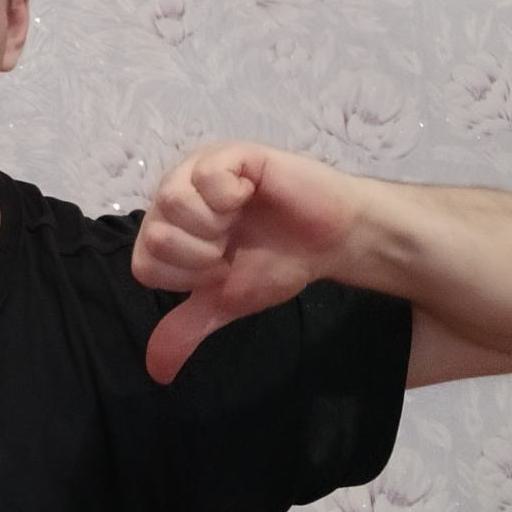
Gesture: dislike